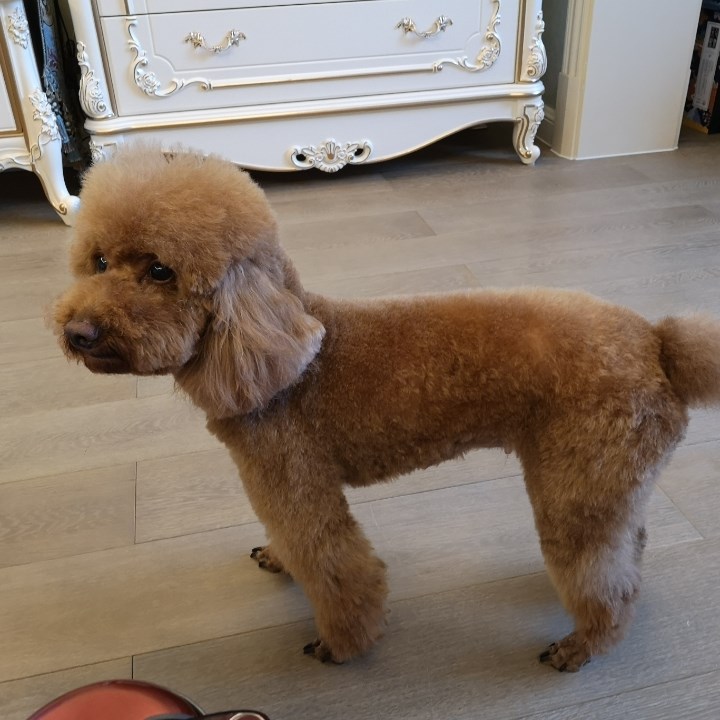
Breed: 7449-n000128-teddy